Early music of the British Isles

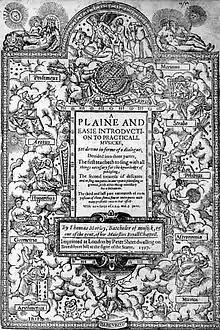
Title page of Morley's "Plaine and Easie Introduction to Practicall Musicke" (1597)

The impact of Renaissance humanism on music can be seen in England the late 15th century under Edward IV (r. 1461–1483) and Henry VII (r. 1485–1509). Although the influence of English music on the continent declined from the mid-15th century as the Burgundian School became the dominant force in the West, English music continued to flourish with the first composers being awarded doctorates at Oxford and Cambridge, including Thomas Santriste, who was provost of King's College, Cambridge, and Henry Abyngdon, who was Master of Music at Worcester Cathedral and from 1465–83 Master of the King's Music. Edward IV chartered and patronised the first guild of musicians in London in 1472, a pattern copied in other major towns cities as musicians formed guilds or waites, creating local monopolies with greater organisation, but arguably ending the role of the itinerant minstrel. There were increasing numbers of foreign musicians, particularly those from France and the Netherlands, at the court, becoming a majority of those known to have been employed by the death of Henry VII. His mother, Lady Margaret Beaufort, was the major sponsor of music during his reign, commissioning several settings for new liturgical feasts and ordinary of the mass. The result was a very elaborate style which balanced the many parts of the setting and prefigured Renaissance developments elsewhere. Similar developments can be seen in Scotland. In the late 15th century a series of Scottish musicians trained in the Netherlands before returning home, including John Broune, Thomas Inglis and John Fety, the last of whom became master of the song school in Aberdeen and then Edinburgh, introducing the new five-fingered organ playing technique. In 1501 James IV refounded the Chapel Royal within Stirling Castle, with a new and enlarged choir, it became the focus of Scottish liturgical music. Burgundian and English influences came north with Henry VII's daughter Margaret Tudor, who married James IV in 1503. In Wales, as elsewhere, the local nobility were increasingly Anglicised and the bardic tradition started to decline, resulting in the first Eisteddfods being held from 1527, in an attempt to preserve the tradition. In this period it seems that most Welsh composers tended to cross the border and seek employment in the English royal and noble households, including John Lloyd (c. 1475–1523) who was employed in the household of the Edward Stafford, 3rd Duke of Buckingham and became a Gentleman of the Chapel Royal from 1509 and Robert Jones (fl.c.1520–35) who also became a gentleman of the Chapel Royal.